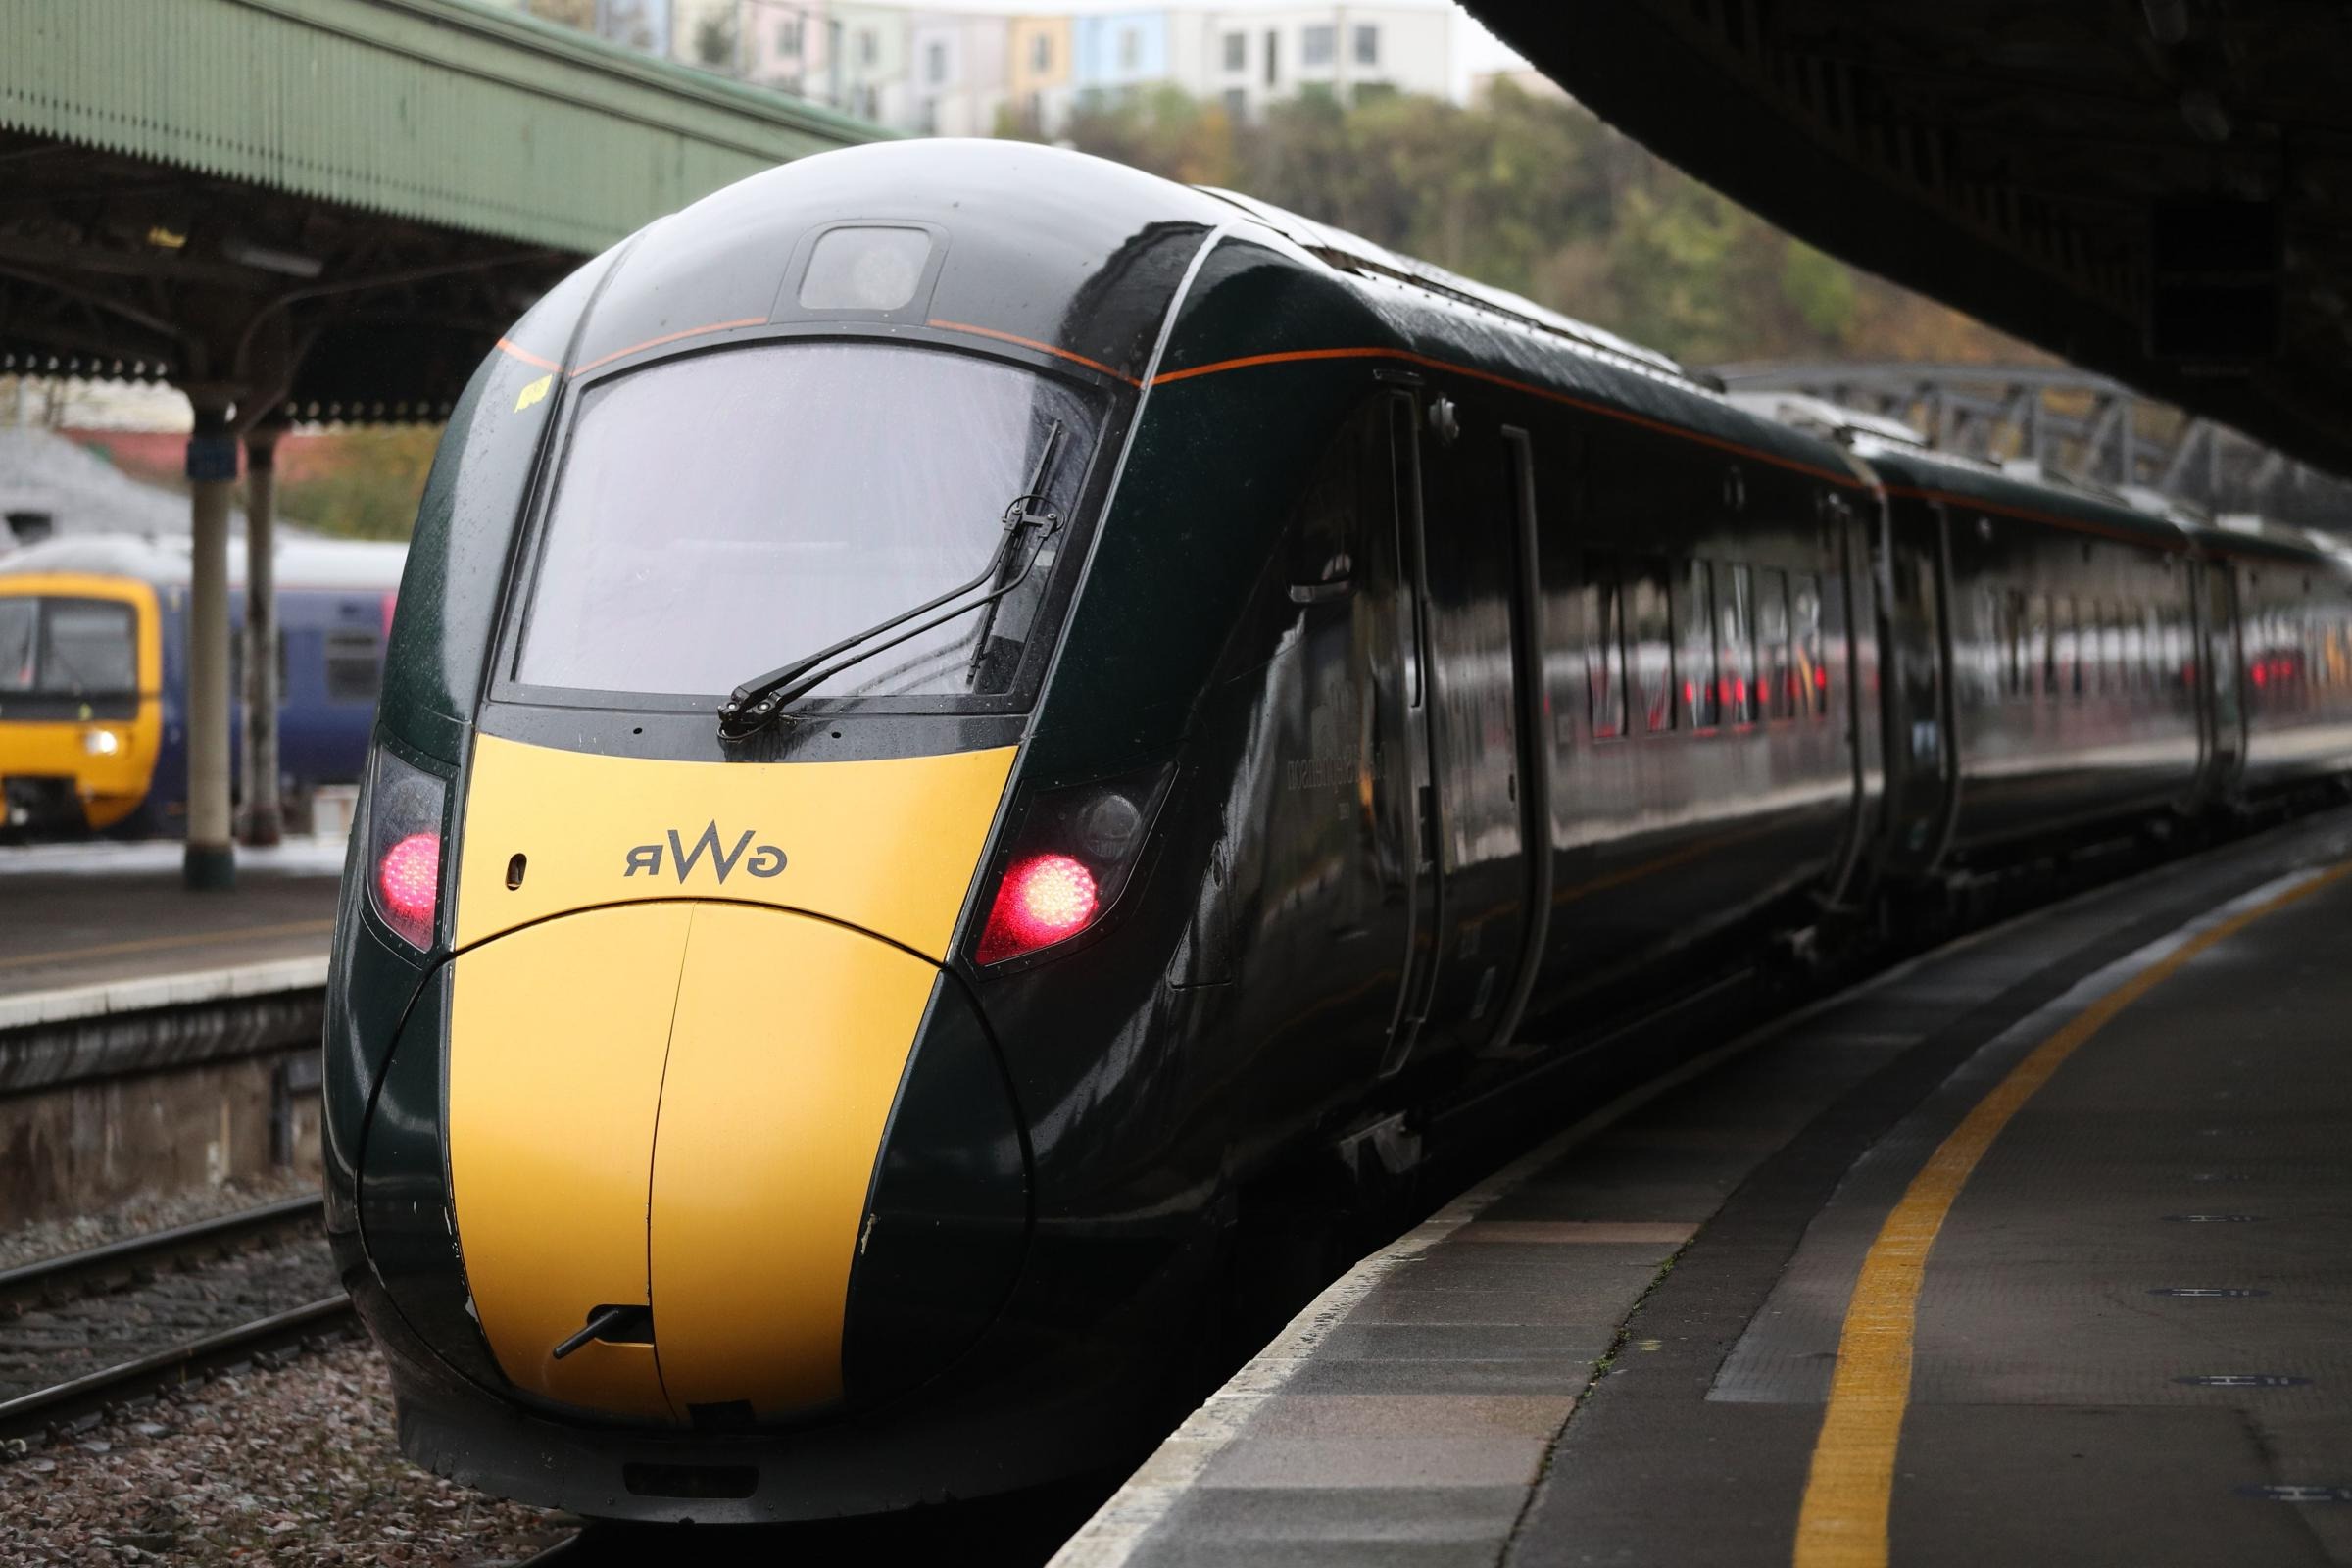
Vehicle type: Trains